Russia in the Eurovision Song Contest 1994

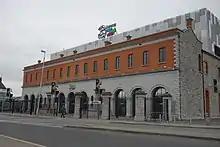
Eurovision Song Contest 1994 took place at the Point Theatre in Dublin, Ireland, on 30 April 1994.

The Eurovision Song Contest 1994 took place at the Point Theatre in Dublin, Ireland, on 30 April 1994. According to the Eurovision rules, the 25-country participant list for the contest was composed of: the winning country from the previous year's contest and host country Ireland, highest placed 18 countries, other than the previous year's winner, from the previous year's contest and any eligible countries who didn't participate in 1993 contest. As Russia was one of the eligible countries which did not compete in the 1993 contest, it was thus permitted to participate. Russia performed 23rd at the 1994 contest, following Hungary and preceding Poland. Eurovision Song Contest 1994 was televised in Russia on RTR with the commentary by Sergey Antipov.